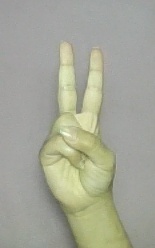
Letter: taa